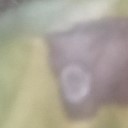
Label: Leaf_rust